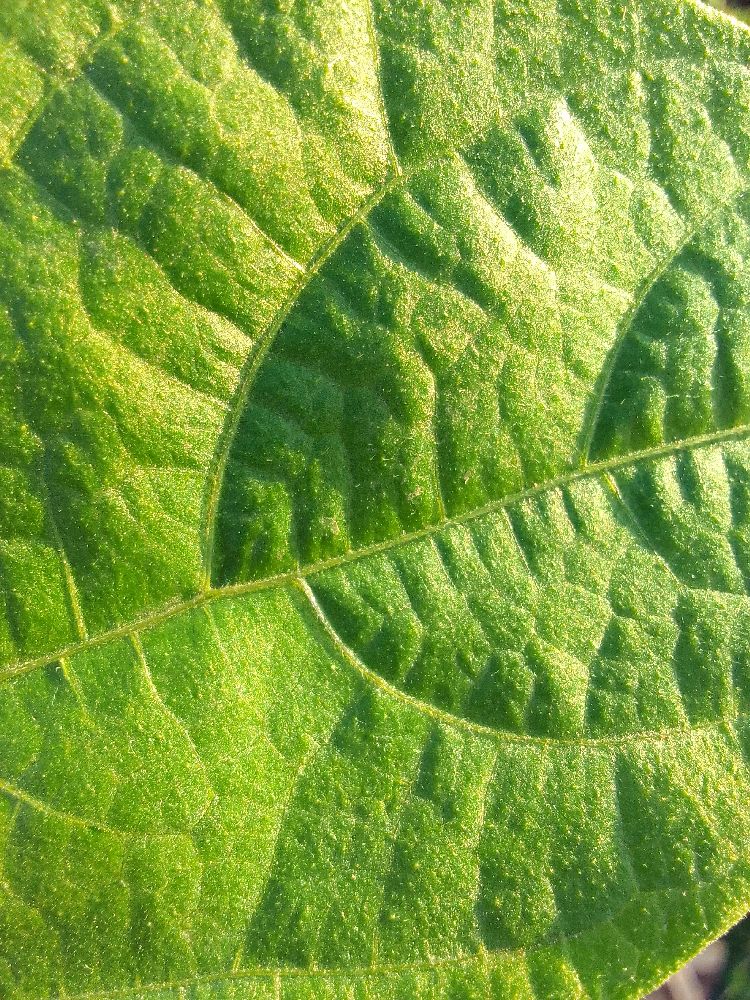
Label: healthy